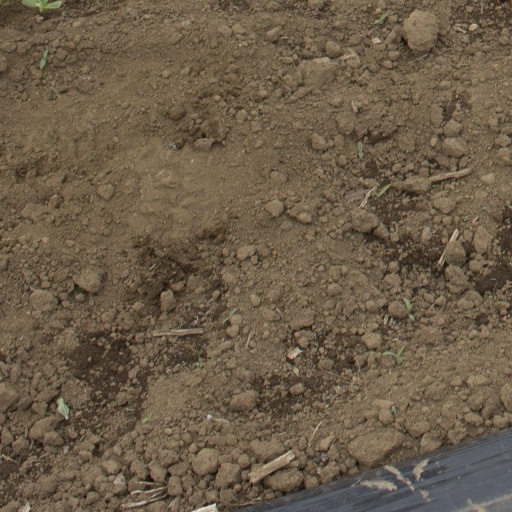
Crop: Jerusalem artichoke